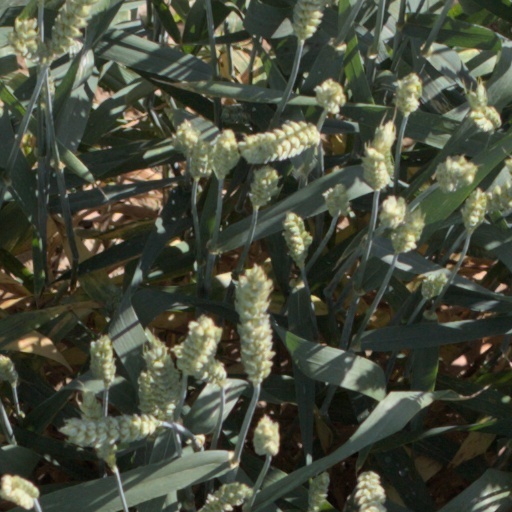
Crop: wheat